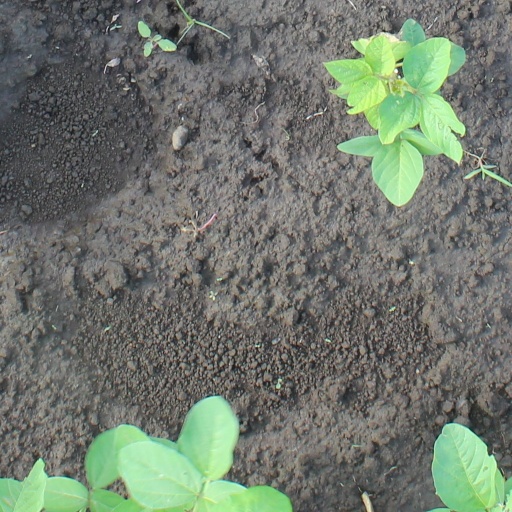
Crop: soybean